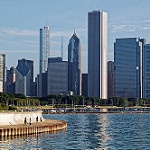
Label: buildings